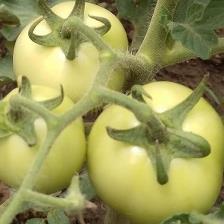
Crop: Tomato
Condition: healthy-fruit